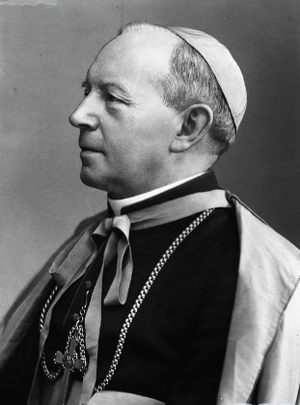
Adolphe Pierre Szelazek, né à Stoczek Łukowski le 1ᵉʳ août 1865, mort le 5 février 1950, est un évêque catholique polonais. Évêque auxiliaire de Płock, il est nommé évêque diocésain de Loutsk fin 1925.